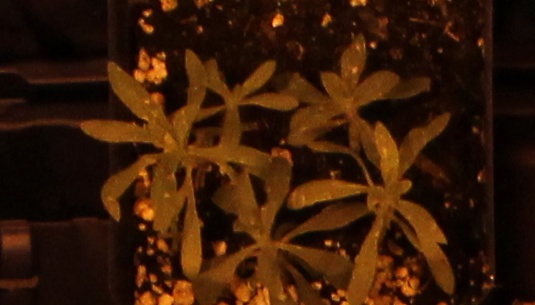
Label: Kochia